Private finance initiative

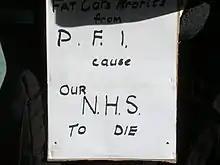
Demonstration, November 2006

The high cost of hospitals built under PFI is forcing service cuts at neighbouring hospitals built with public money. Overspending at the PFI-funded Worcestershire Royal Hospital has put a question mark over services at neighbouring hospitals. A strategic health authority paper in 2007 noted debts at two hospitals in south-east London: Princess Royal University Hospital and Queen Elizabeth Hospital. The paper attributed the debts in part to their high fixed PFI costs and suggested that the same would soon apply to Lewisham Hospital.